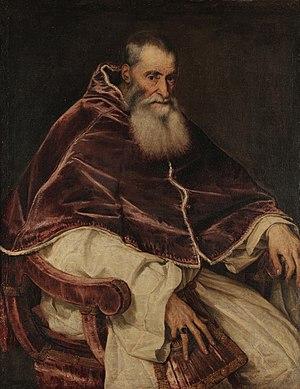
Portrait de Paul III avec ses petits-fils est un tableau peint par Titien en 1545-1546 et conservé au musée Capodimonte de Naples. Il représente le pape Paul III, assis au centre, entouré de deux de ses petits-fils : Octave, sur sa gauche, se prépare à lui baiser les pieds, tandis qu'Alexandre se tient derrière lui sur sa droite.
Le Portrait de Paul III est un tableau peint par Titien vers 1543. Il mesure 106 cm de haut sur 85 cm de large. Il est conservé au Musée Capodimonte de Naples.